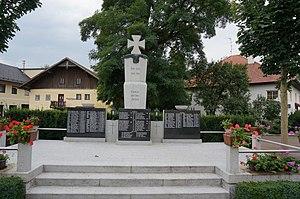
vue de Polling im Innkreis.